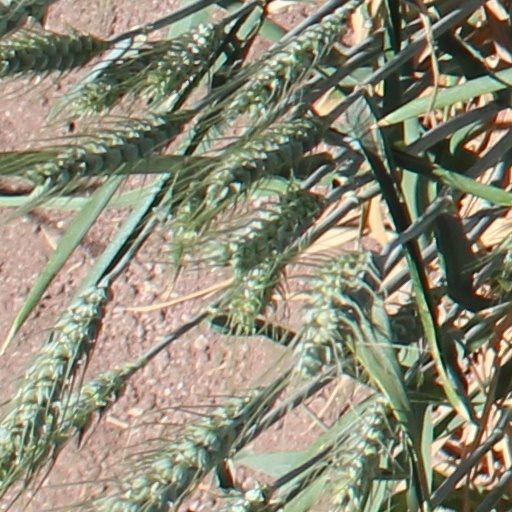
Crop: wheat